Warsaw Speedway

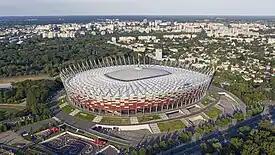
The National Stadium in Warsaw hosts the Speedway Grand Prix of Poland

Forty years after the last league speedway in Warsaw, later the Gwardia Warsaw sports club introduced a speedway section and a team by the name of WSŻ Gwardia Warszawa entered the 2000 Polish speedway season in the Polish Speedway Second League, racing at the Gwardia Warsaw Stadium. The following season in 2001, the Warsaw Speedway Society (Warszawskie Towarzystwo Żużlowe) took over the club and ran as WTŻ Warszawa before yet another change for the 2002 season, when the Warsaw Motor Club ran as WKM Warszawa.